Double-skin facade

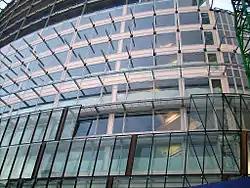
A Waagner-Biro double-skin facade being assembled at One Angel Square, Manchester. The brown outer facade can be seen being assembled to the inner white facade via struts. These struts create a walkway between both 'skins' for ventilation, solar shading and maintenance.

The double-skin façade is a system of building consisting of two skins, or façades, placed in such a way that air flows in the intermediate cavity. The ventilation of the cavity can be natural, fan supported or mechanical. Apart from the type of the ventilation inside the cavity, the origin and destination of the air can differ depending mostly on climatic conditions, the use, the location, the occupational hours of the building and the HVAC strategy.